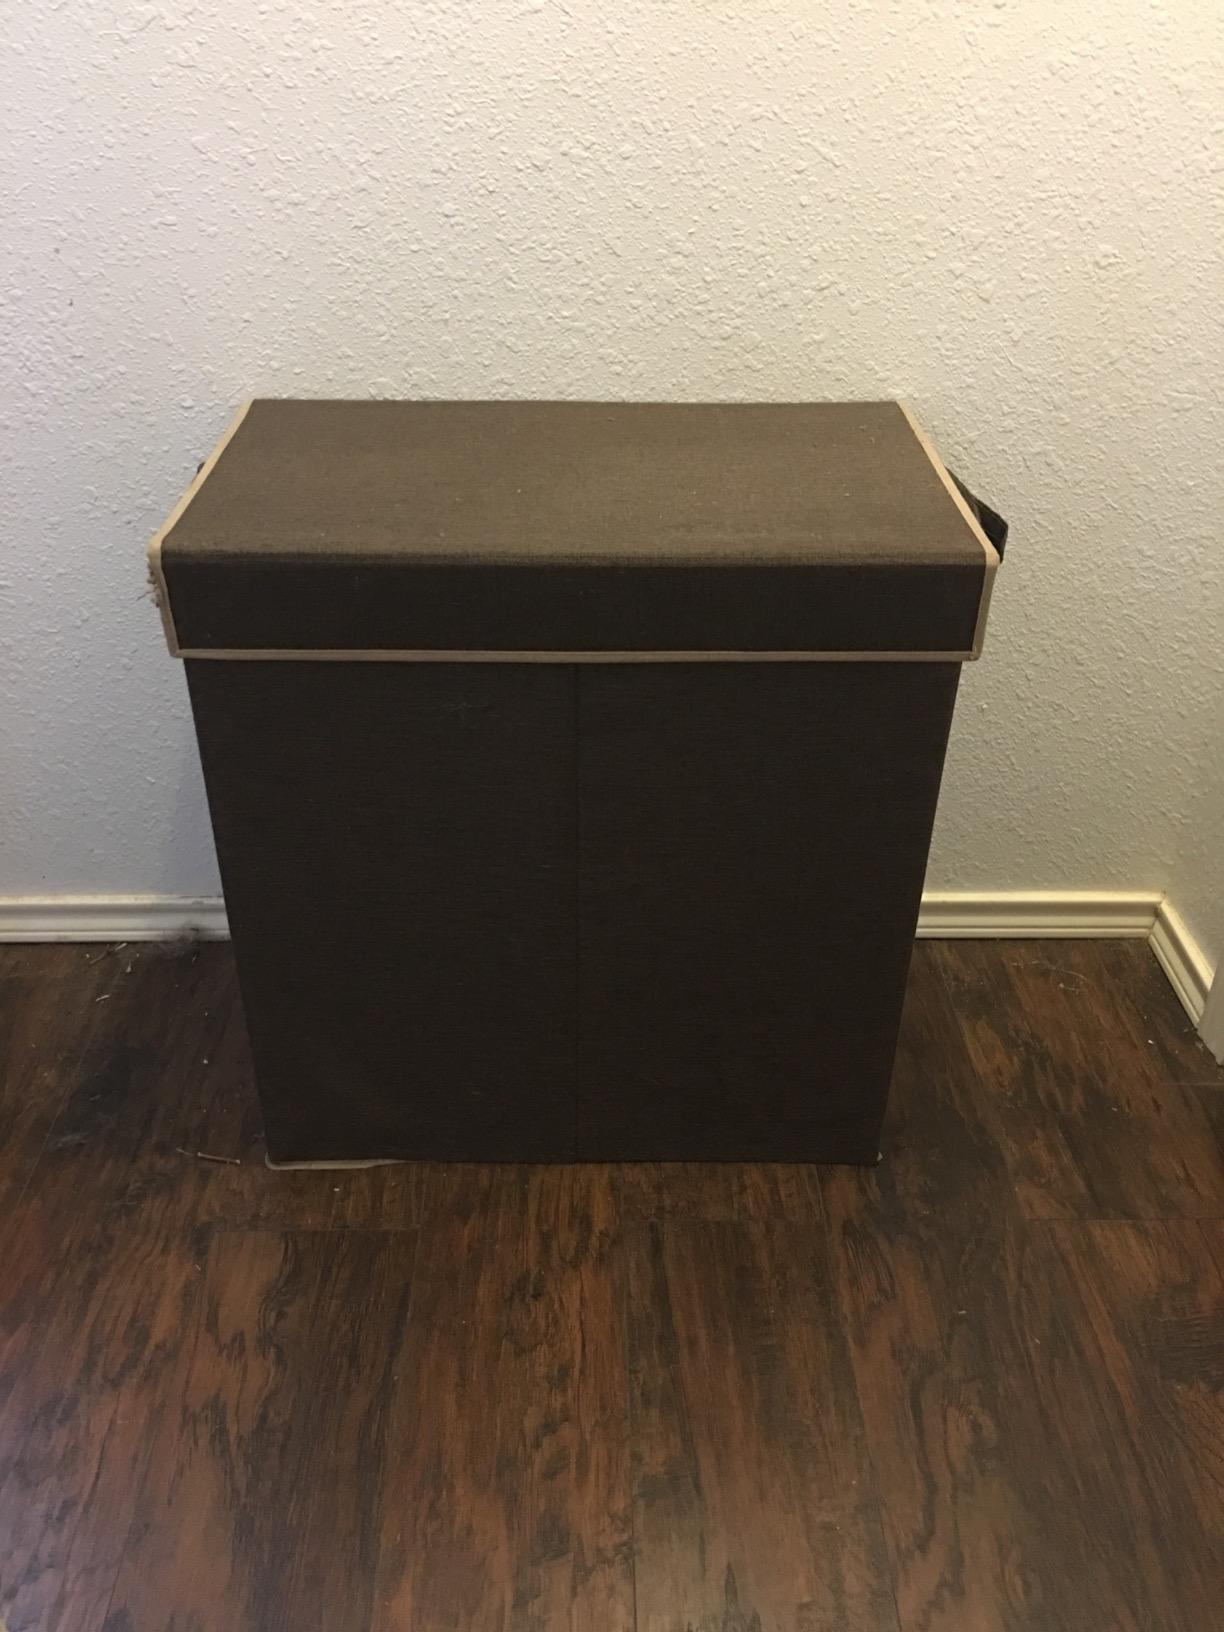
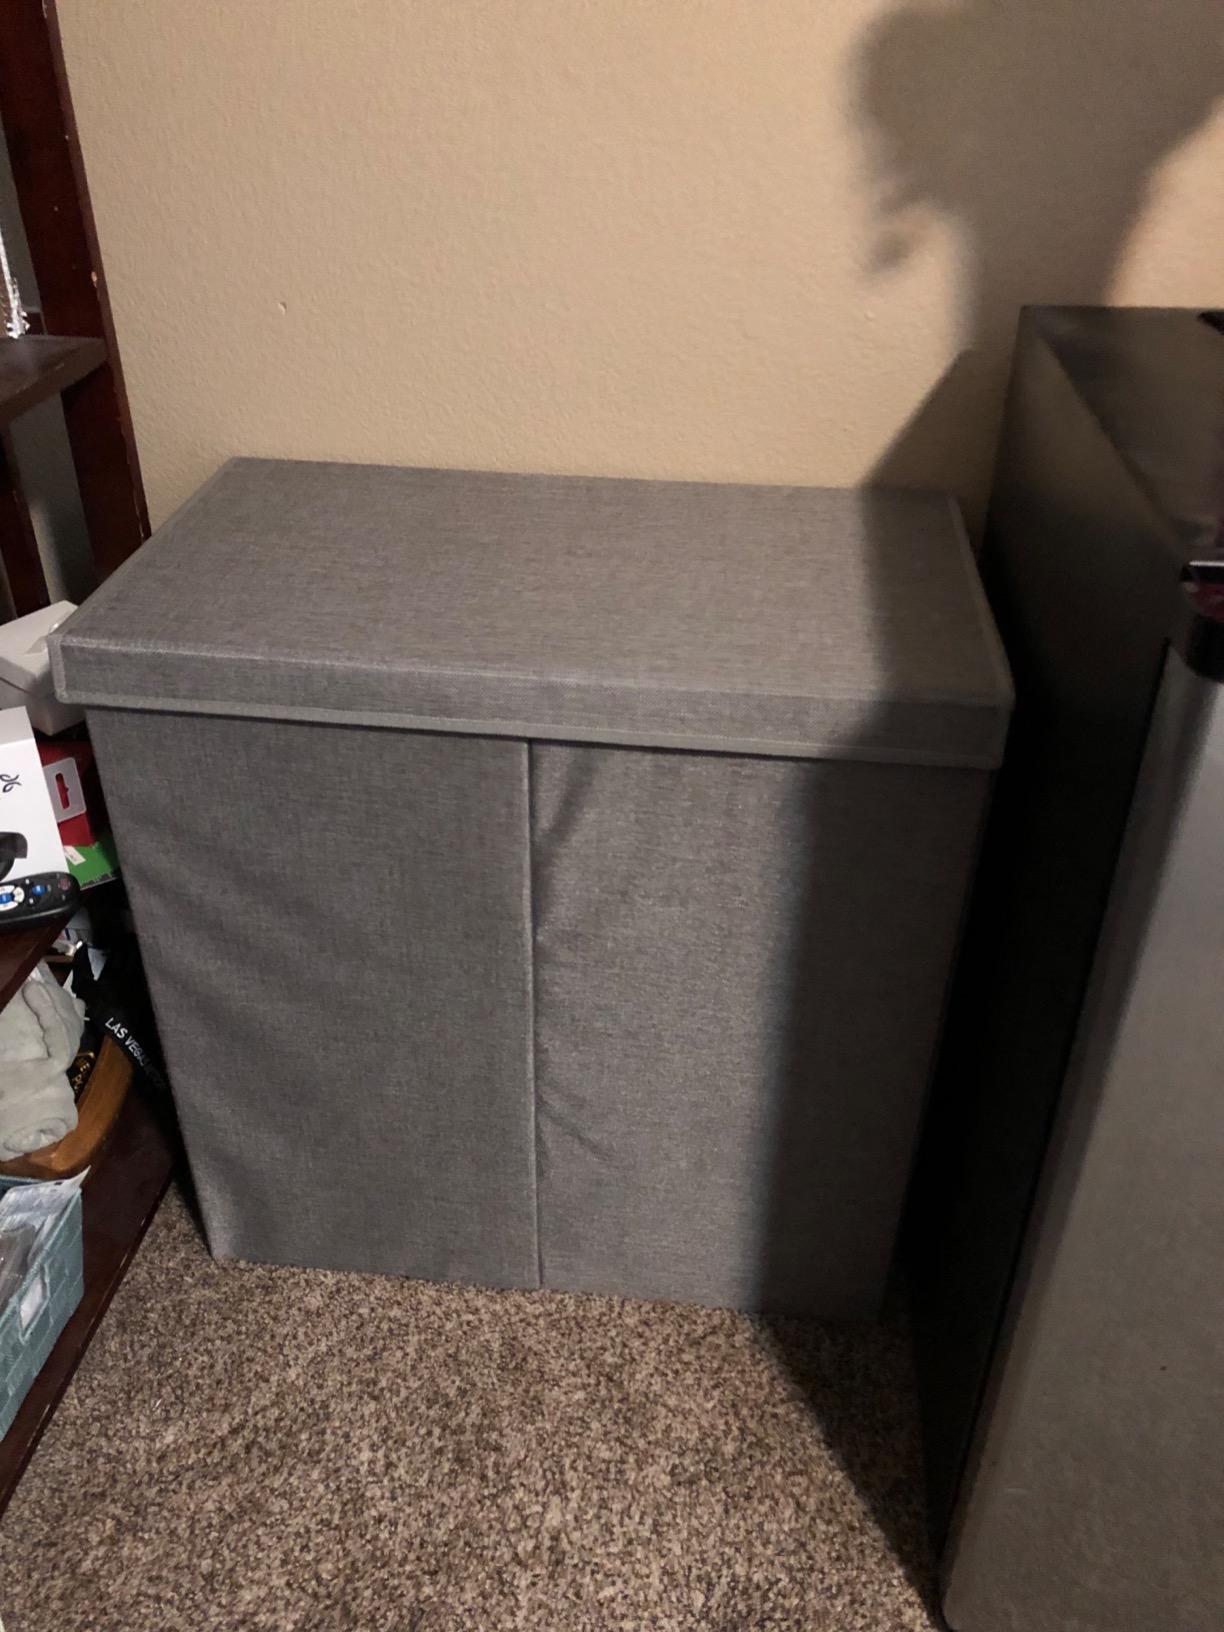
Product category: items_hamper
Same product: no